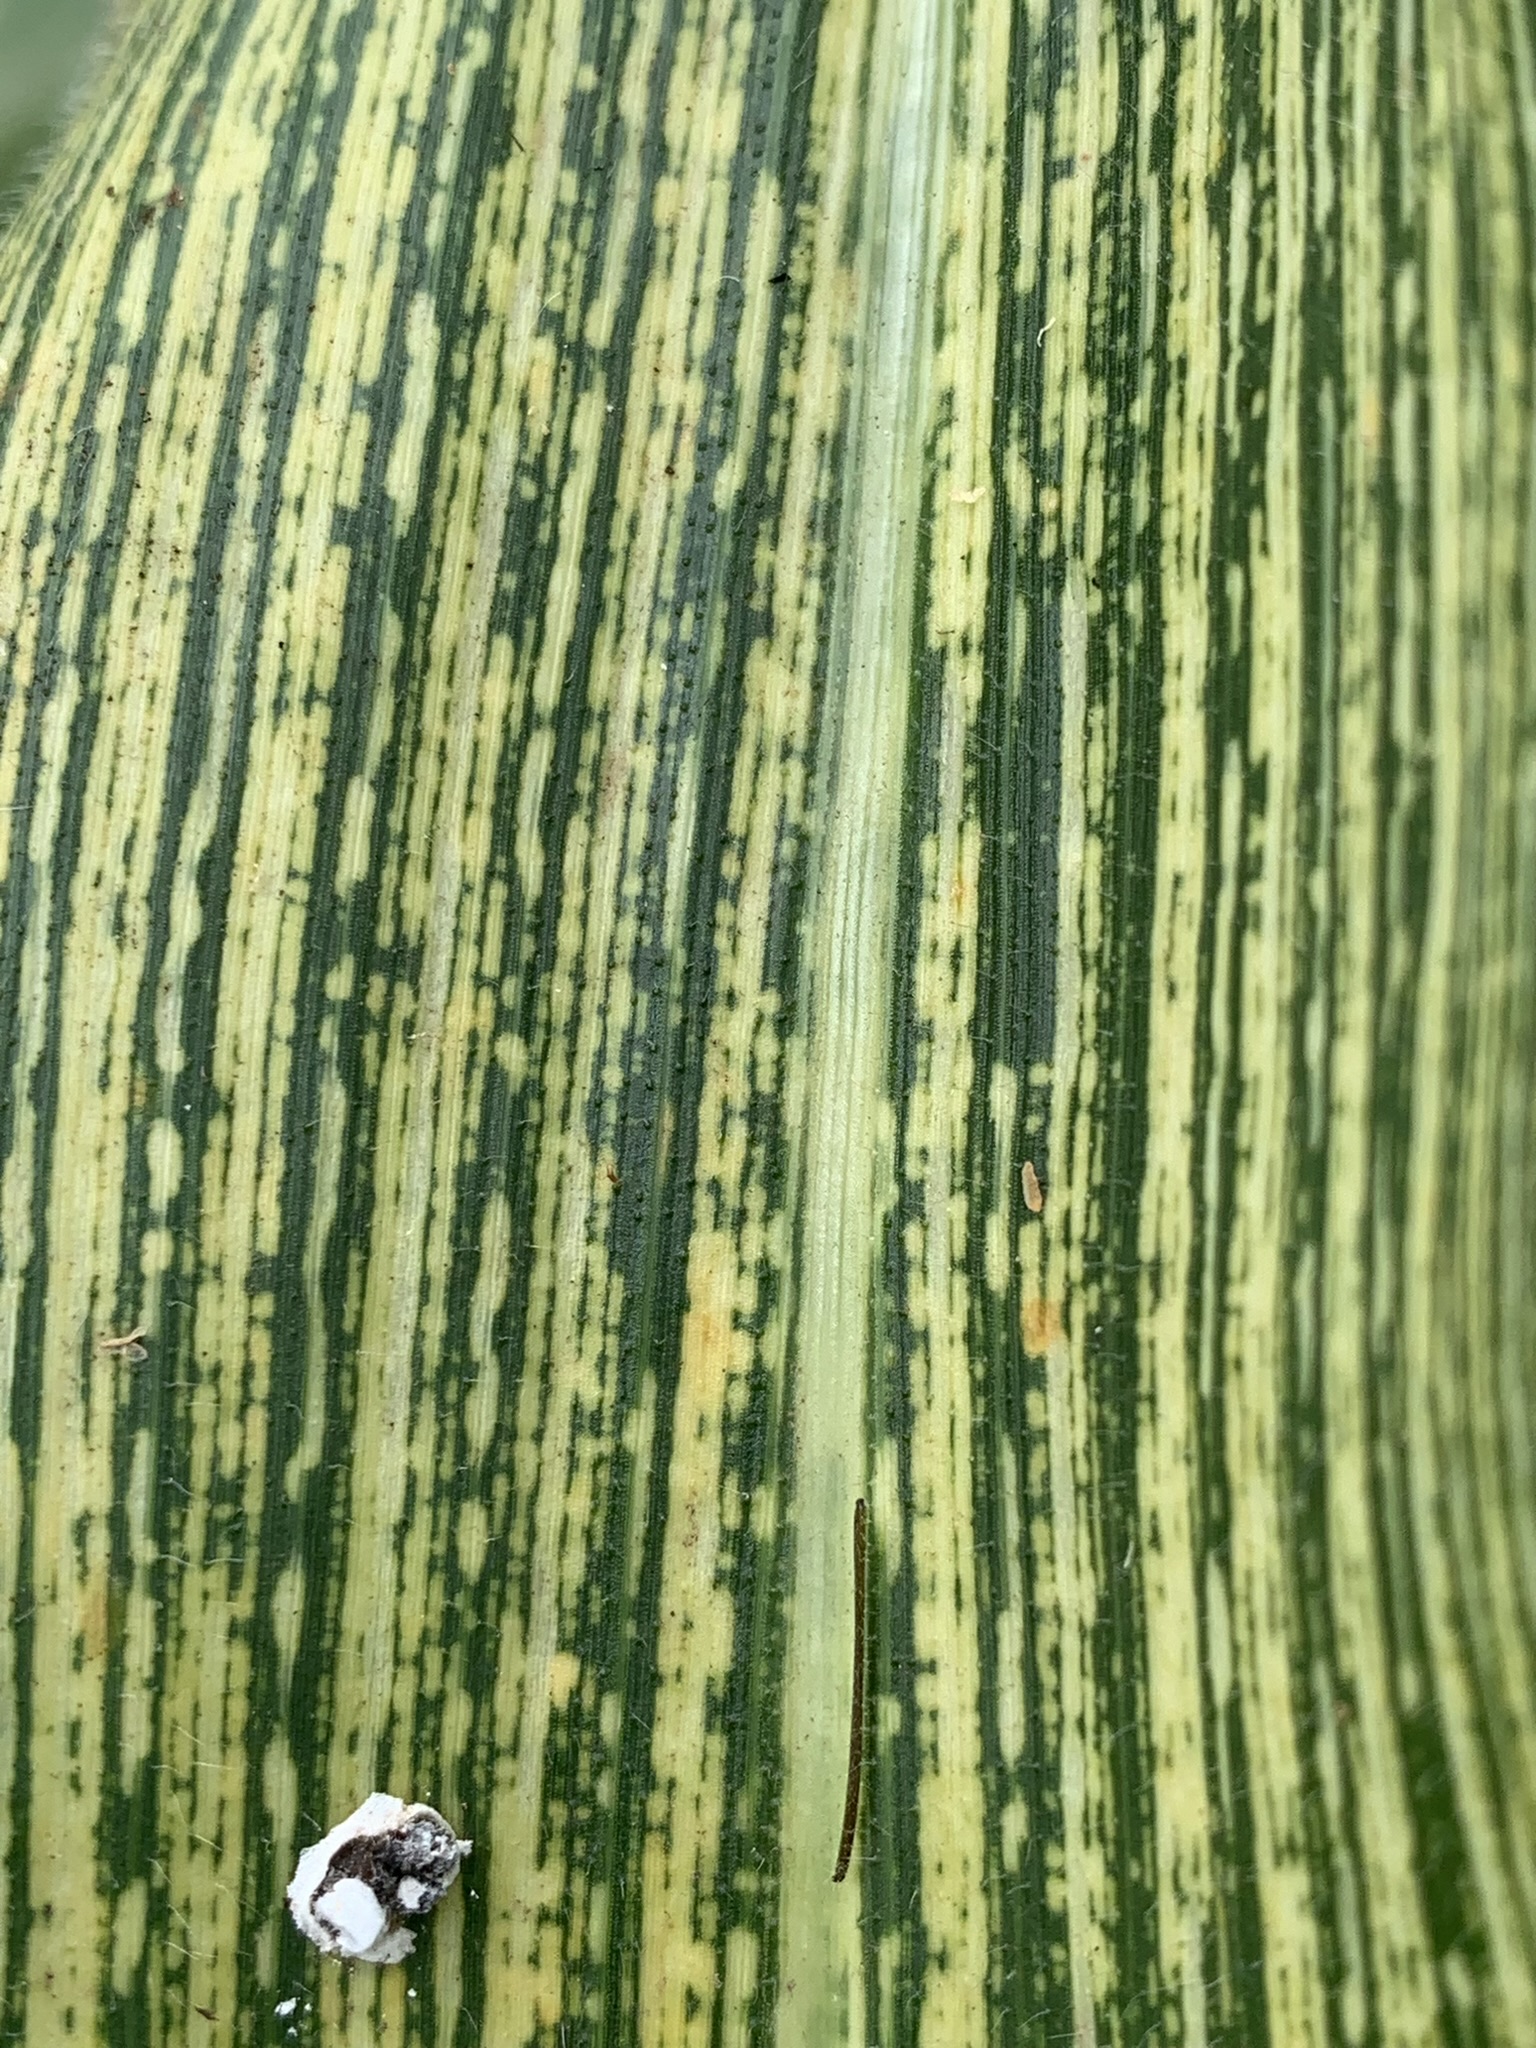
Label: MSV